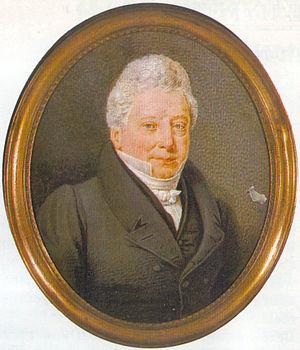
Cornelis Felix van Maanen fut ministre de la Justice du royaume de Hollande sous Louis Bonaparte et du royaume uni des Pays-Bas sous Guillaume Iᵉʳ.